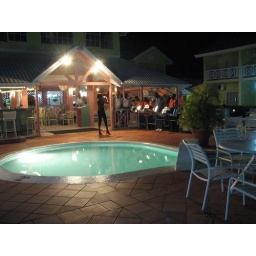
Not that you can really tell from this, but the guy in the middle with the blue shirt was really wailing away.